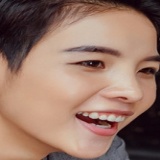
ca sĩ Vũ Cát Tường